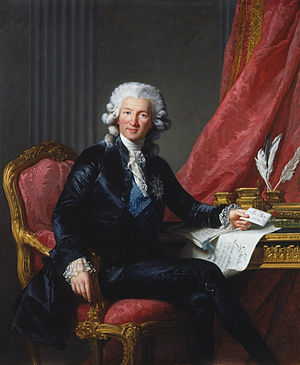
Élisabeth Vigée Le Brun / Værker
Marie Louise Élisabeth Vigée Le Brun var en fransk maler, der malede talrige portrætter af europæiske adelige. Hendes værker hører stilmæssigt til klassicismen.